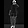
Label: Shirt